Patrick Vernay

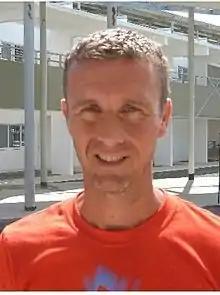
Vernay in 2014

He finished 10th at the 2006 Ironman World Championship and 2007 Ironman World Championship.